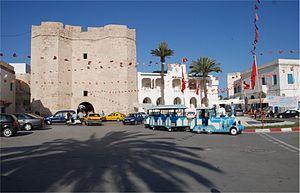
Mahdia est une ville côtière tunisienne située au centre-est du pays, à environ 200 kilomètres au sud de la capitale Tunis. Chef-lieu du gouvernorat du même nom, elle constitue une municipalité comptant 51 833 habitants en 2014.